Eve (South Korean band)

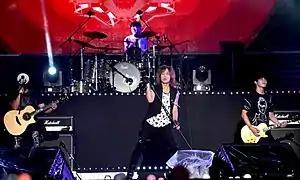
Eve at the Busan Sea Festival, August 2018

Eve is a South Korean glam rock band. The band is still active, despite all members of the band having changed with the exception of vocalist Seheon.